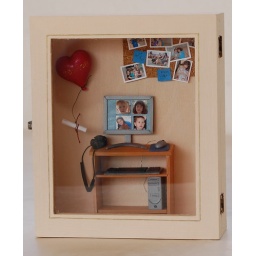
Personal computer miniature in closed shadow box